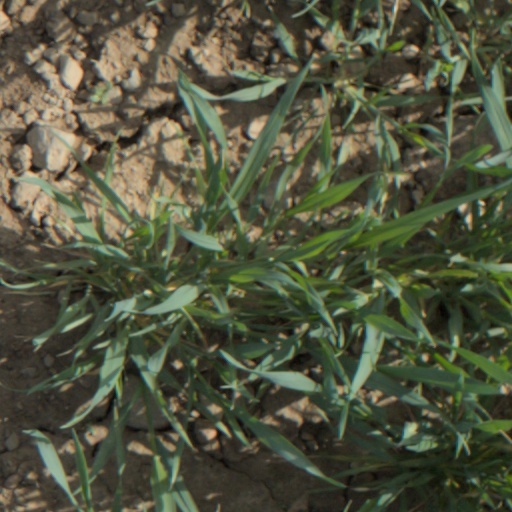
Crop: wheat